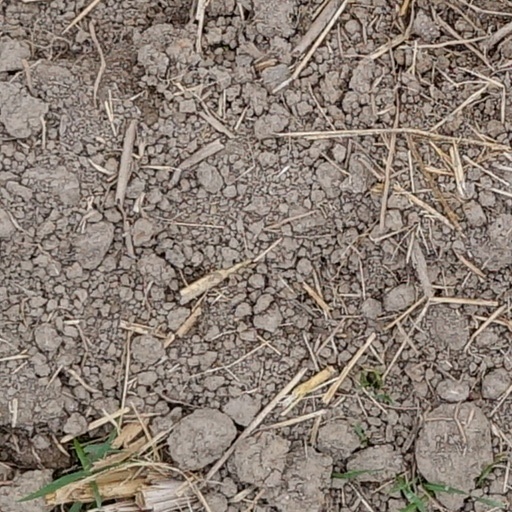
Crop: wheat